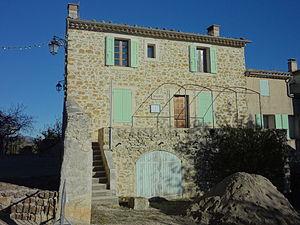
Montlaux est une commune française, située dans le département des Alpes-de-Haute-Provence en région Provence-Alpes-Côte d'Azur.